West Coast Express (ice hockey)

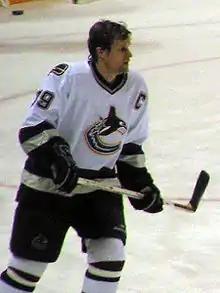
An ice hockey player skating on the ice. He wears a white jersey with black trim and is helmetless. He looks forward and holds his stick horizontally across his torso in a relaxed fashion.

The 2002–03 season was the West Coast Express' best season, as each member of the line again increased their point total to career highs. Naslund finished the year with 48 goals and 104 points again ranking him second in the league in points and goals. The fourth highest point total in franchise history to that point in time. Bertuzzi recorded 46 goals and 97 points, his goal total ranked him third in the league in goal scoring. Morrison's 71 points remains a career high which he has not gotten within 11 points of since. During the year Naslund scored a career-high four goals in a 6–3 win over the Edmonton Oilers, tying a Canucks record for most goals in a single game. In the game Bertuzzi added a goal and two assist while Morrison notched two assists of his own giving the line nine points in the game. Later in the season the West Coast Express helped the Canucks go on a 14-game unbeaten streak highlighted by back to back blowout wins to close out the streak. In the 13 game of the streak, a 7–2 win over the Columbus Blue Jackets, the line registered 5 goals and 12 points. The following game the trio increased their output to 5 goals and 14 points. In the contest both Bertuzzi and Morrison registered two goals and two assists. Naslund scored a goal and added five assists for a career-high six point night. The Canucks finished the season with 104 points, a franchise record at the time. The West Coast Express accounted for 45% of the Canucks' 264 goals during the season. Finishing fourth in the Western Conference, the Canucks faced the St. Louis Blues in the playoffs. They fell behind St. Louis 3–1 in the series, but rallied back to force a game seven. In the deciding game, Naslund scored for the fourth consecutive game in the series and Morrison added the eventual game winner as the Canucks advanced to the second round. Facing off against the Minnesota Wild in game one of round two, the Canucks trailed late in the game. With just 8.7 seconds remaining, Bertuzzi won a critical face-off before Naslund took a shot that resulted in Cooke scoring on the rebound to force overtime, where the Canucks eventually ran out 4–3 winners. Vancouver took a 3–1 series lead before the Wild rallied to tie the series and force a game seven. The Canucks took a 2–0 lead in the game after Bertuzzi scored twice in the second period. Following his second goal, Bertuzzi skated by the Wild bench and said "Get your golf clubs out, boys, its over." The Canucks then surrendered four consecutive goals, losing the game 4–2 and eliminating them from the playoffs. It was the last playoff game the trio would play together. In the off season Bertuzzi and Naslund were named to the NHL first All-Star team. Additionally Naslund was awarded the Lester B. Pearson Award (since renamed the Ted Lindsay Award), given to the league's best player as voted by the NHL Players' Association.